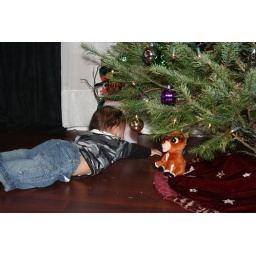
Logan's ball rolls under the tree and he is determined to get it back!